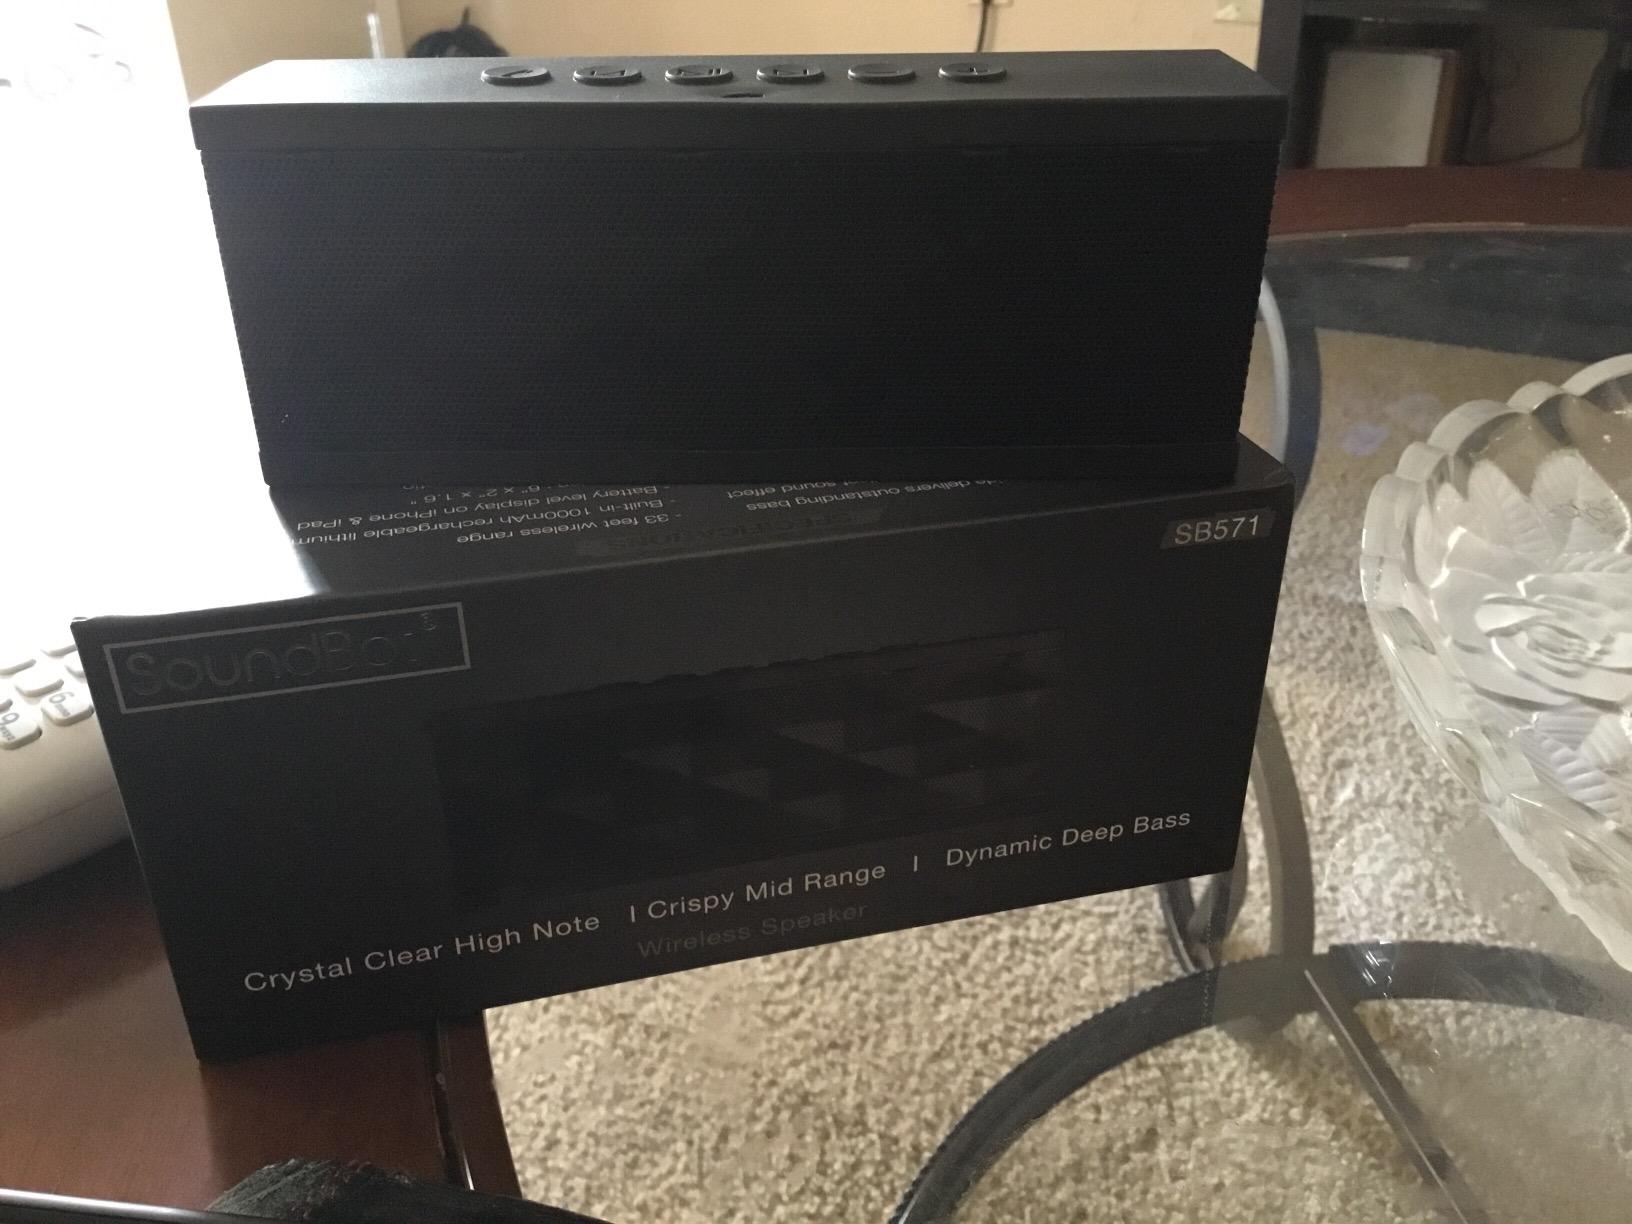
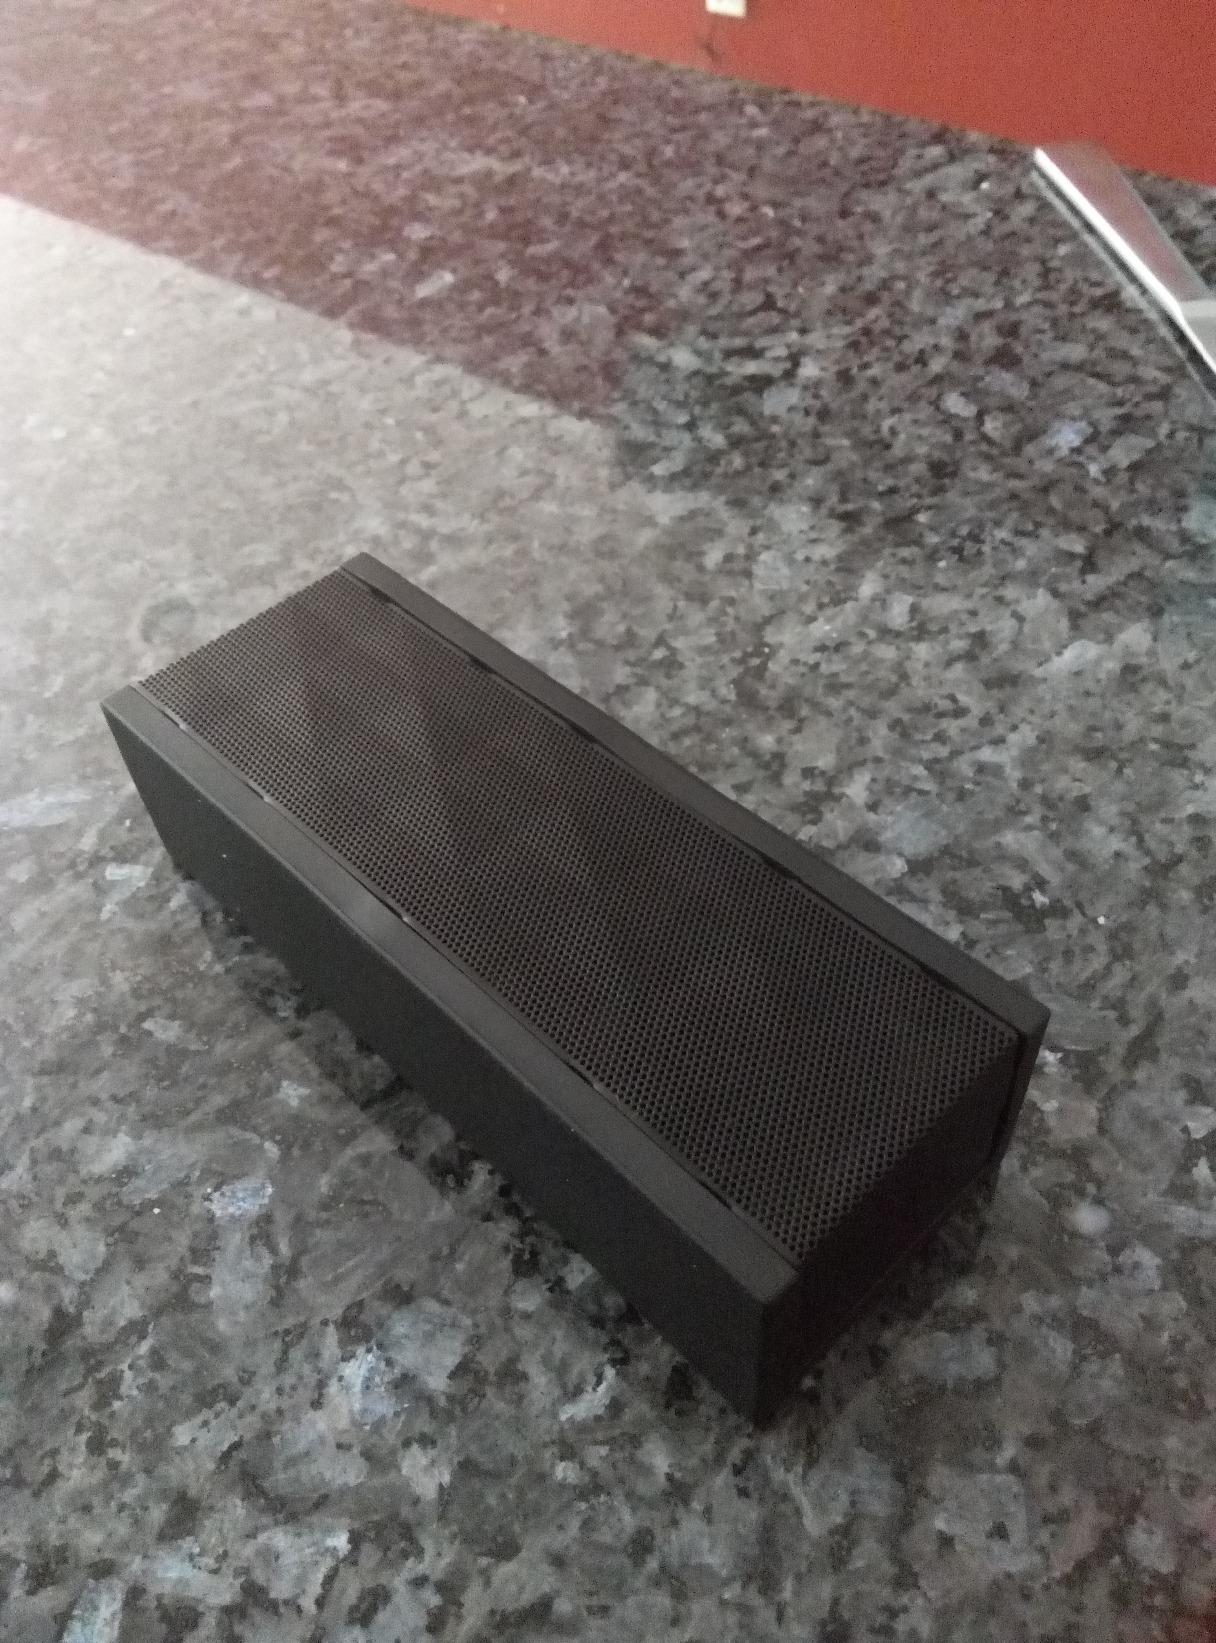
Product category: speaker
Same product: yes